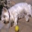
Label: dog